Bermuda Volunteer Engineers

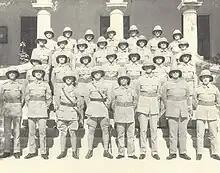
Bermuda Volunteer Engineers 1934

The Bermuda Volunteer Engineers was created in June, 1931. Its original strength was one captain, one subaltern, three sergeants, four corporals, and twenty-four sappers. An adjutant, a sergeant-major, and two sergeants were attached from the regular Royal Engineers. Its original role was to operate the search lights at coastal artillery batteries. The only battery left in active use by that time was the Examination Battery at St. David's Head, the guns of which were manned by the BMA.